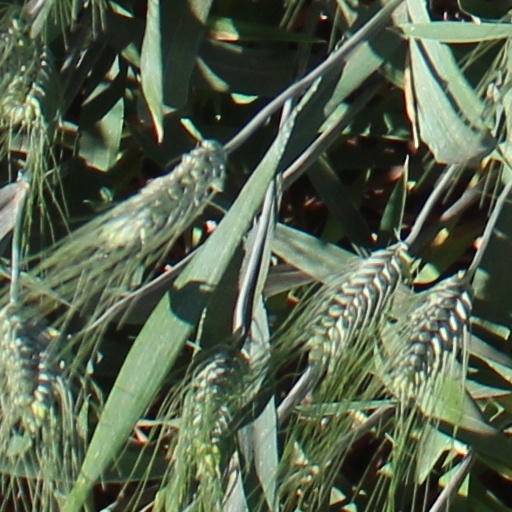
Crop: wheat